Sky position (RA, Dec in degrees): 192.477, 12.658
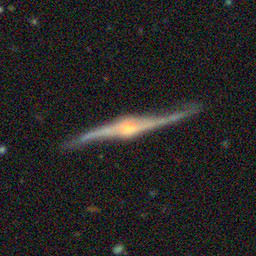
Galaxy morphology: Unbarred Loose Spiral Galaxies